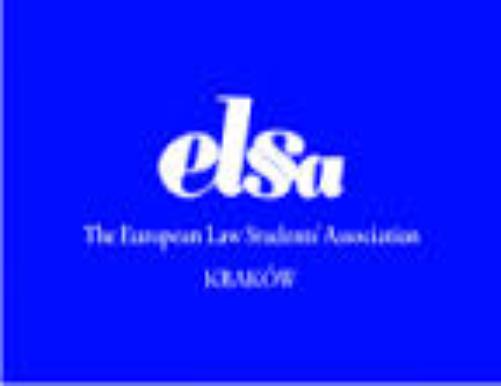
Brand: Elsa
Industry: Others